Charles Wesley Shilling

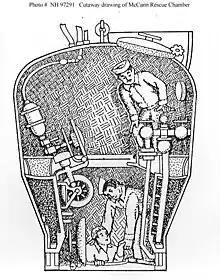
Cutaway drawing of the McCann Rescue Chamber used to rescue crewmen from the sunken submarine USS "Squalus" in May 1939.

In 1939, Shilling was the Senior Medical Officer in the rescue of personnel from the submarine USS "Squalus". Divers from the submarine rescue ship , under the direction of the salvage and rescue expert Charles Momsen, employed the new Rescue Chamber he had invented years earlier but which the US Navy command had repeatedly blocked. Earlier in development of the bell, they demonstrated that a bell could attach to a submarine torpedo room hatch but the submarine crew had not decided who should transfer to the surface in the bell. One of the crew stated, within Shilling's hearing, "Take the Doc. He's the most useless piece of furniture we've got". Shilling then became the first person to go from a submarine to the surface in a bell. Utilizing these techniques, they were able to rescue all 33 surviving crew members from the sunken submarine including future Rear Admiral Oliver F. Naquin. Shilling later recalled that the untested submarine rescue procedures utilized with the "Squalus" incident "worked like a charm". Later, the salvage divers used recently developed heliox diving schedules and successfully avoided the cognitive impairment symptoms associated with such deep dives, thereby confirming Behnke's theory of nitrogen narcosis.